Bournemouth Bobcats

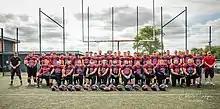
Bournemouth Bobcats pictured before their away fixture v Solent Thrashers in the 2020 season

The Bobcats opted to take part in a regional Wessex Division which consisted of fellow Division 1 teams Portsmouth Dreadnoughts, Sussex Thunder, Rushmoor Knights and Premier Division team Solent Thrashers.